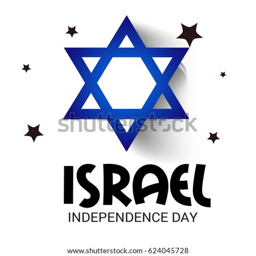
vector illustration of a banner for holiday .